M1 Abrams

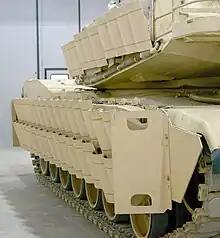
A U.S. Army M1A1 with M32 tiles mounted on top of M19 reactive armor tiles in 2017.

Canada and Denmark deployed Leopard 1 and 2 MBTs that were specially modified to operate in the relatively flat and arid conditions of southwestern Afghanistan. In late 2010, at the request of Regional Command Southwest, the U.S. Marine Corps deployed a small detachment of 14 M1A1 Abrams tanks from Delta Company, 1st Tank Battalion, 1st Marine Division (Forward), to southern Afghanistan in support of operations in Helmand and Kandahar provinces.